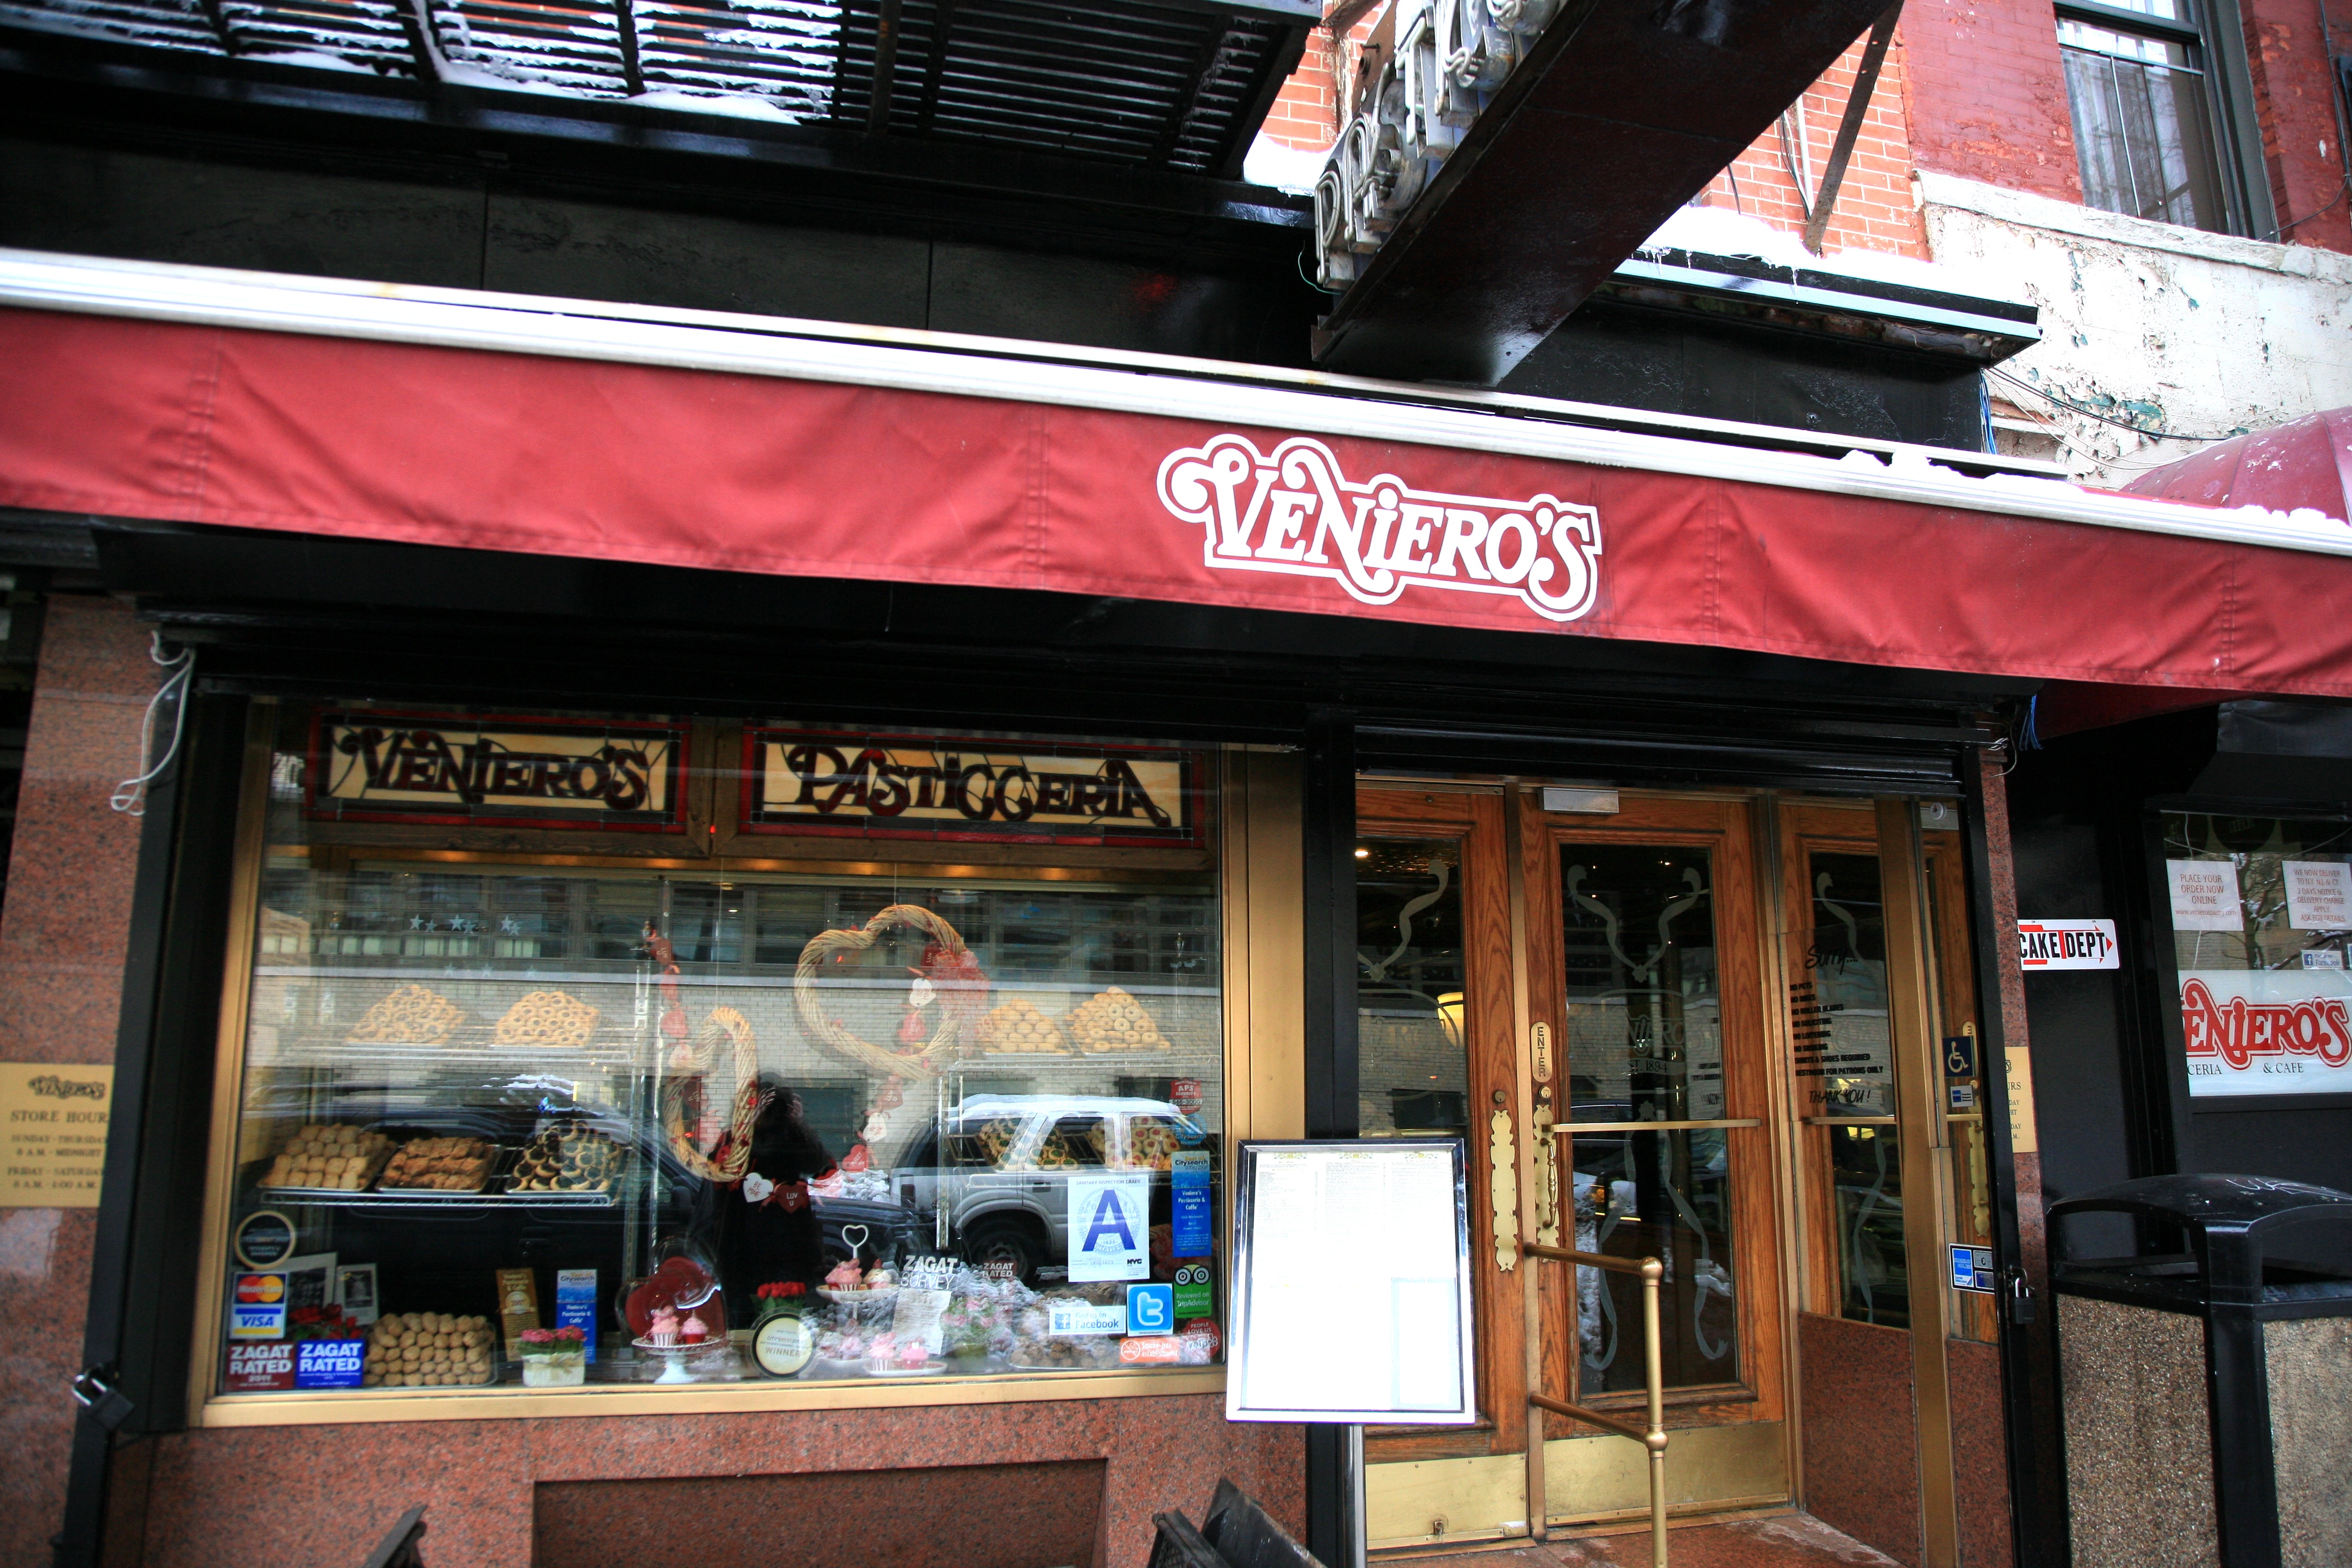
restaurant, manhattan, bar, nyc, fast food, interior design, newyork, newyorkcity, ny, eastvillage